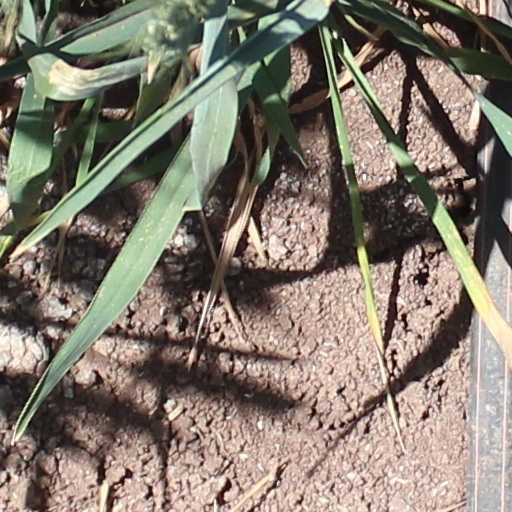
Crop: wheat